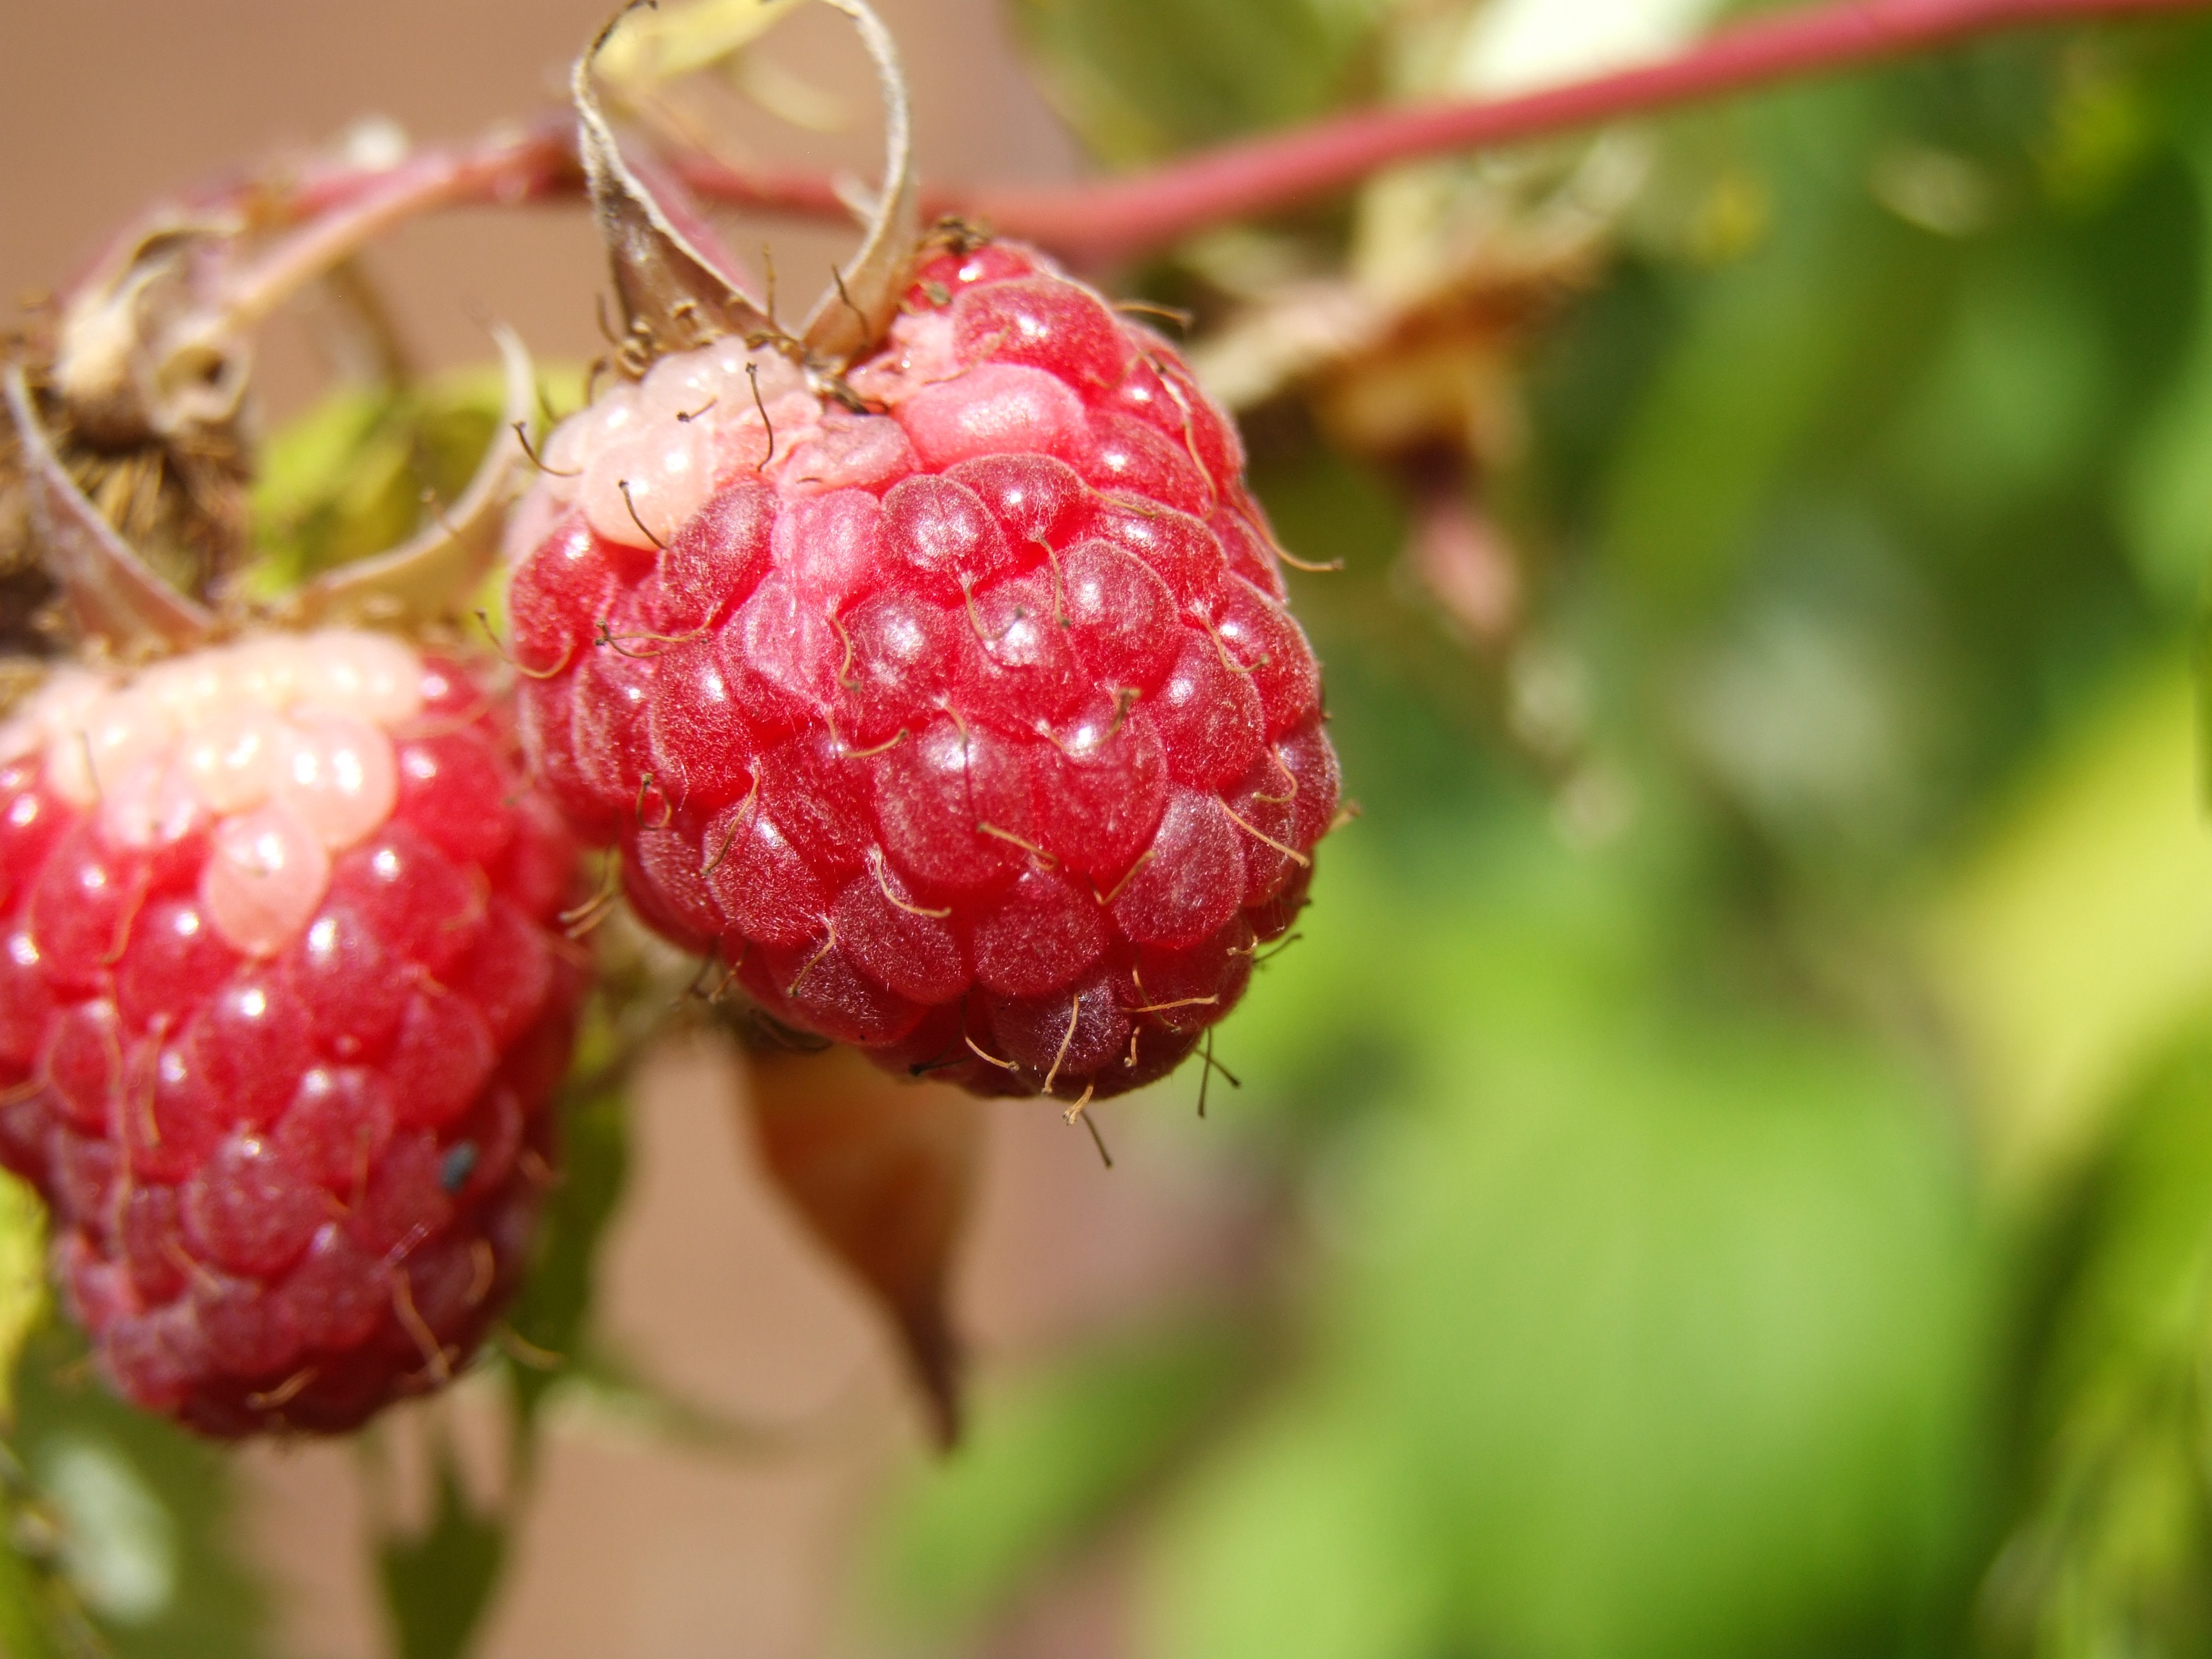
branch, plant, raspberry, fruit, berry, sweet, flower, summer, food, green, harvest, produce, natural, agriculture, garden, healthy, season, blackberry, vitamin, shrub, growing, picking, flowering plant, land plant, chinese hawthorn, loganberry, wine raspberry